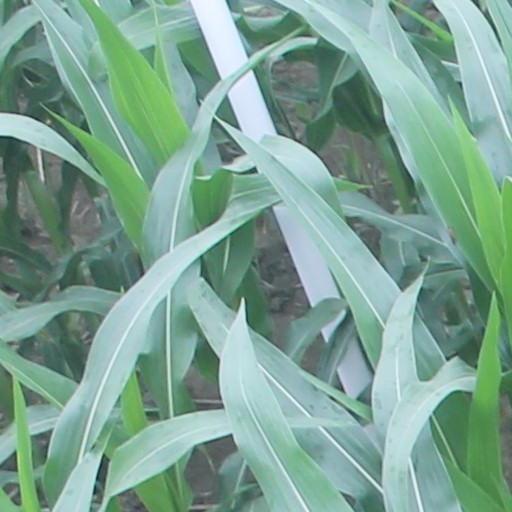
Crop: maize; corn